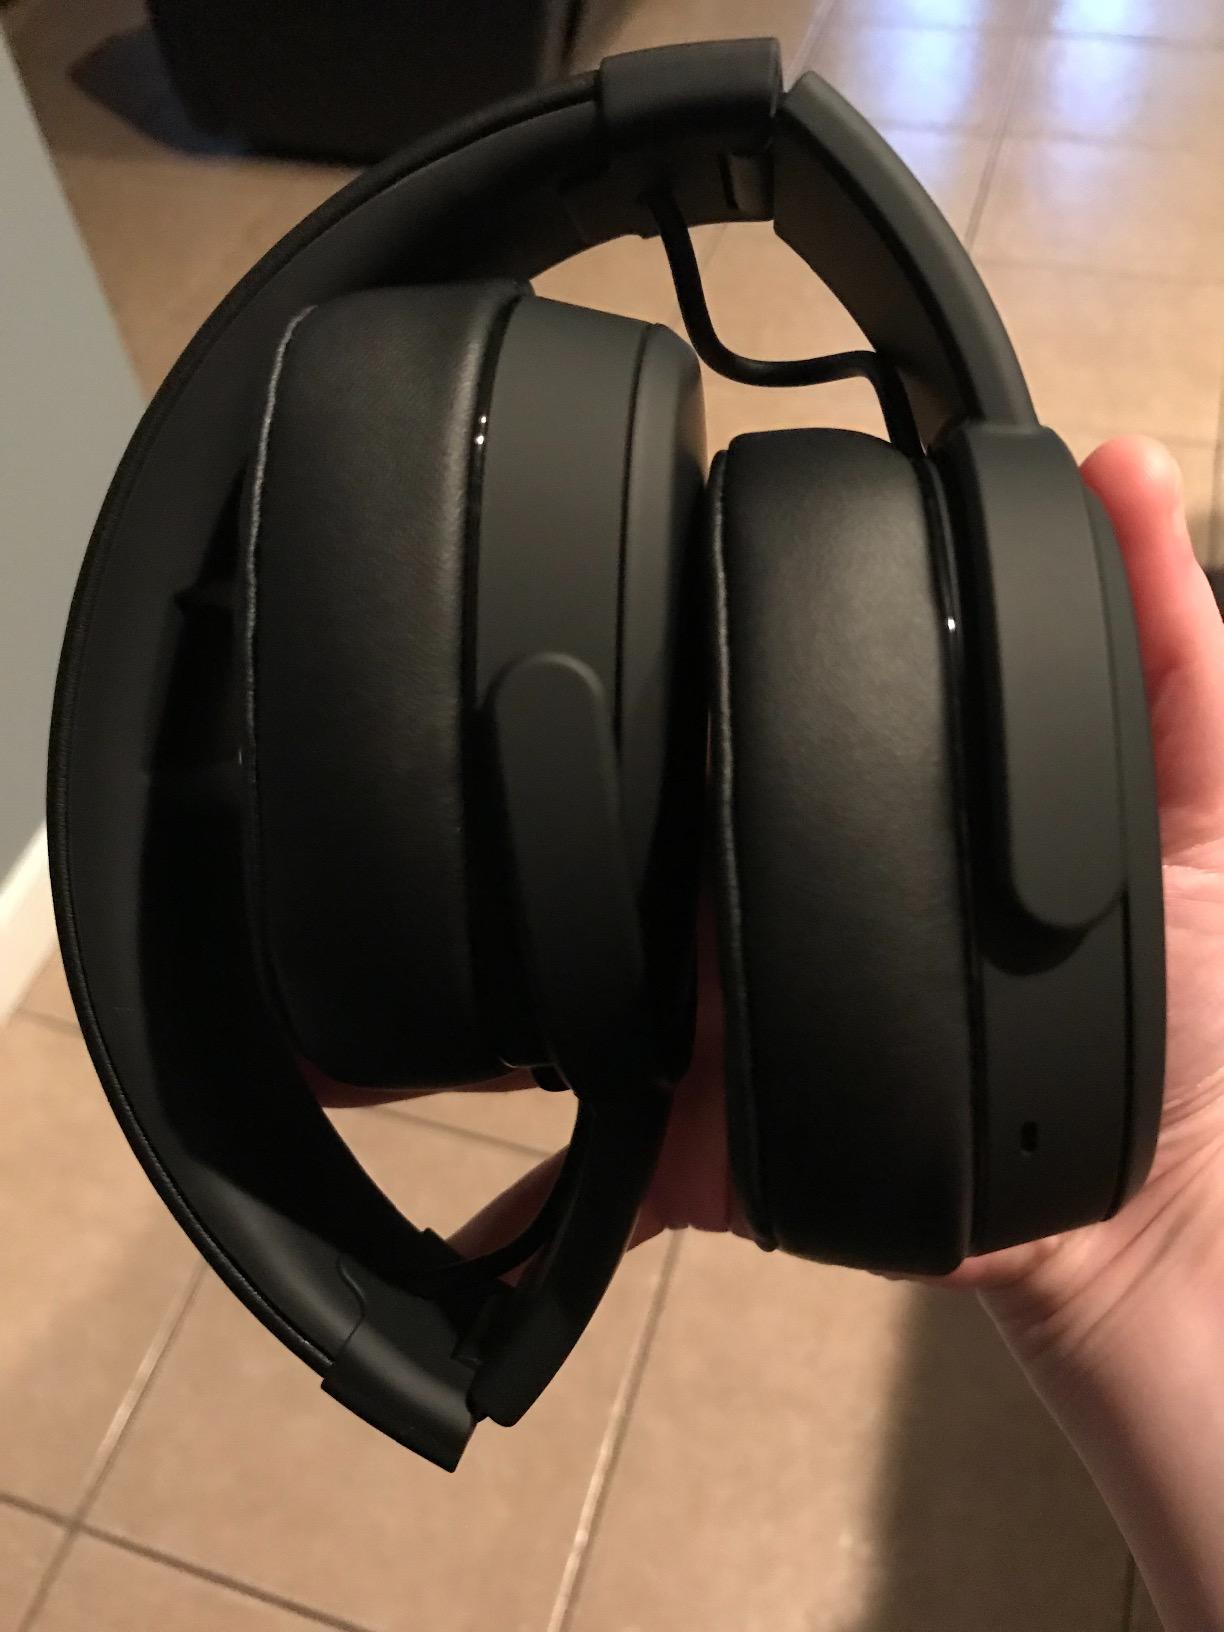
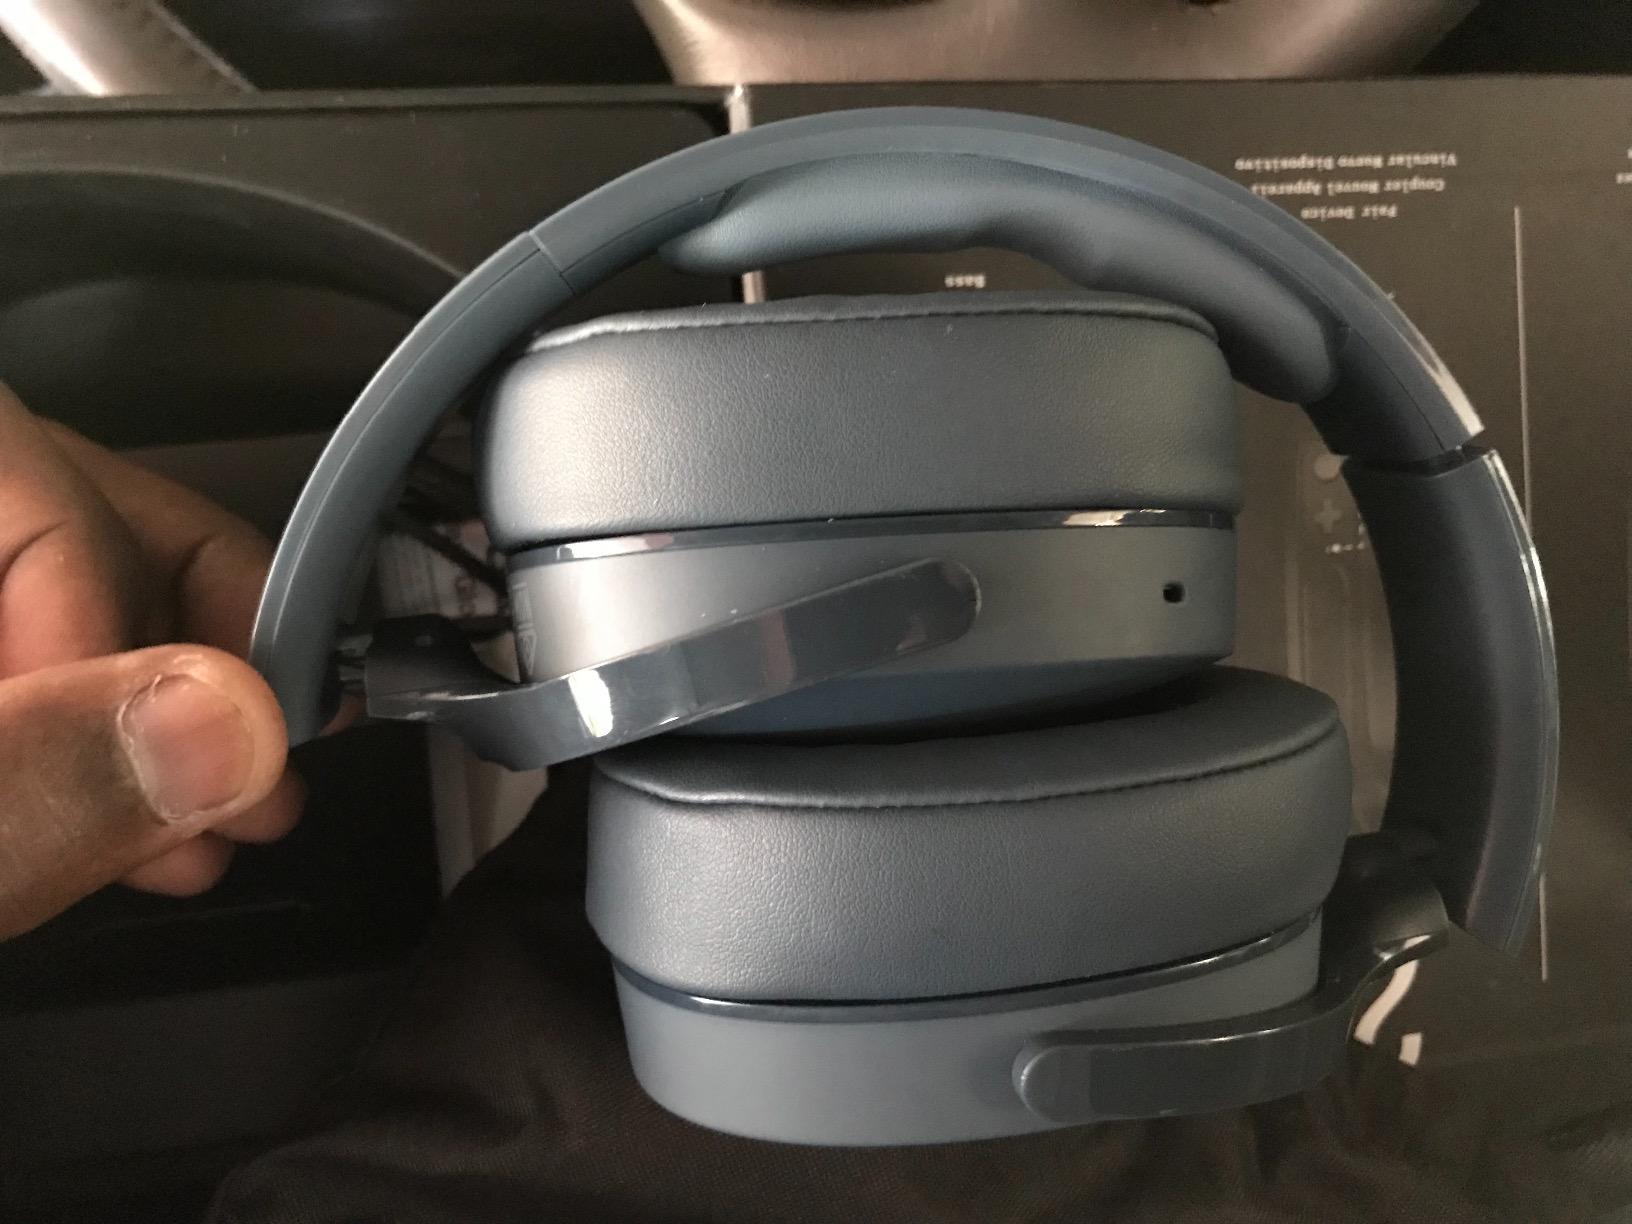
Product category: headphones
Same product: yes